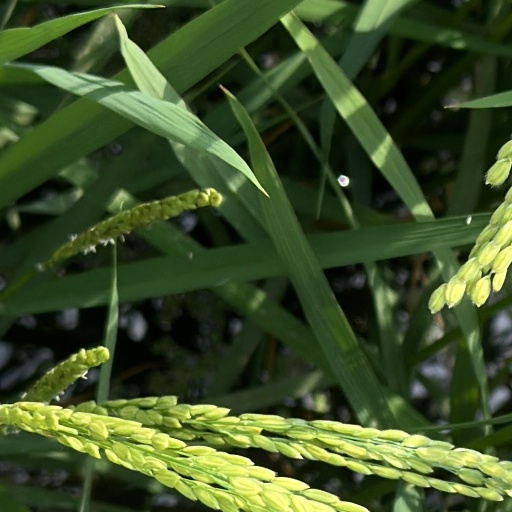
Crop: rice